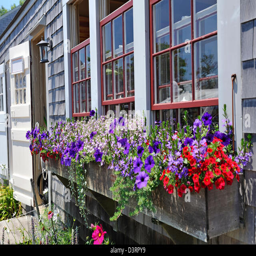
colorful flower boxes in the main village